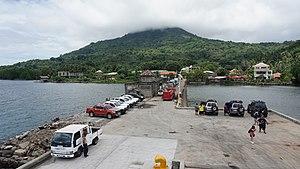
Guinsiliban est une municipalité de la province de Camiguin, aux Philippines.